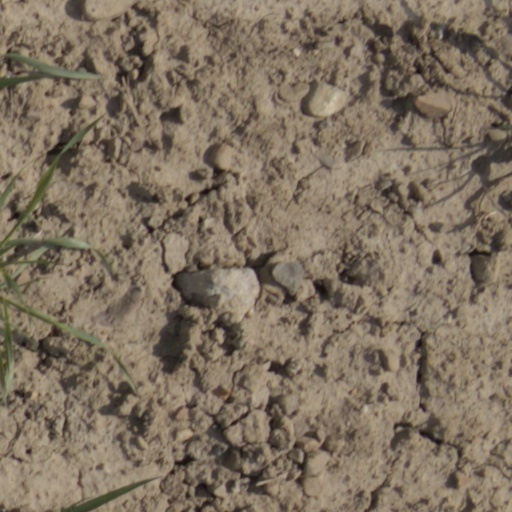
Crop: wheat